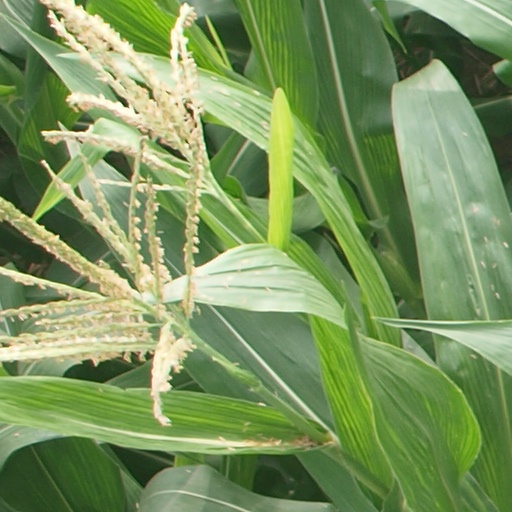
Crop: maize; corn